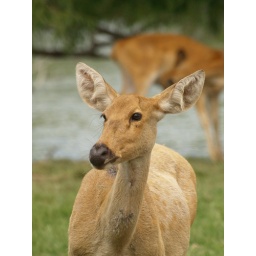
Alvin Texas bayou wildlife park animals and birds run or Roam freely in a natural habitat 2008 Zoo